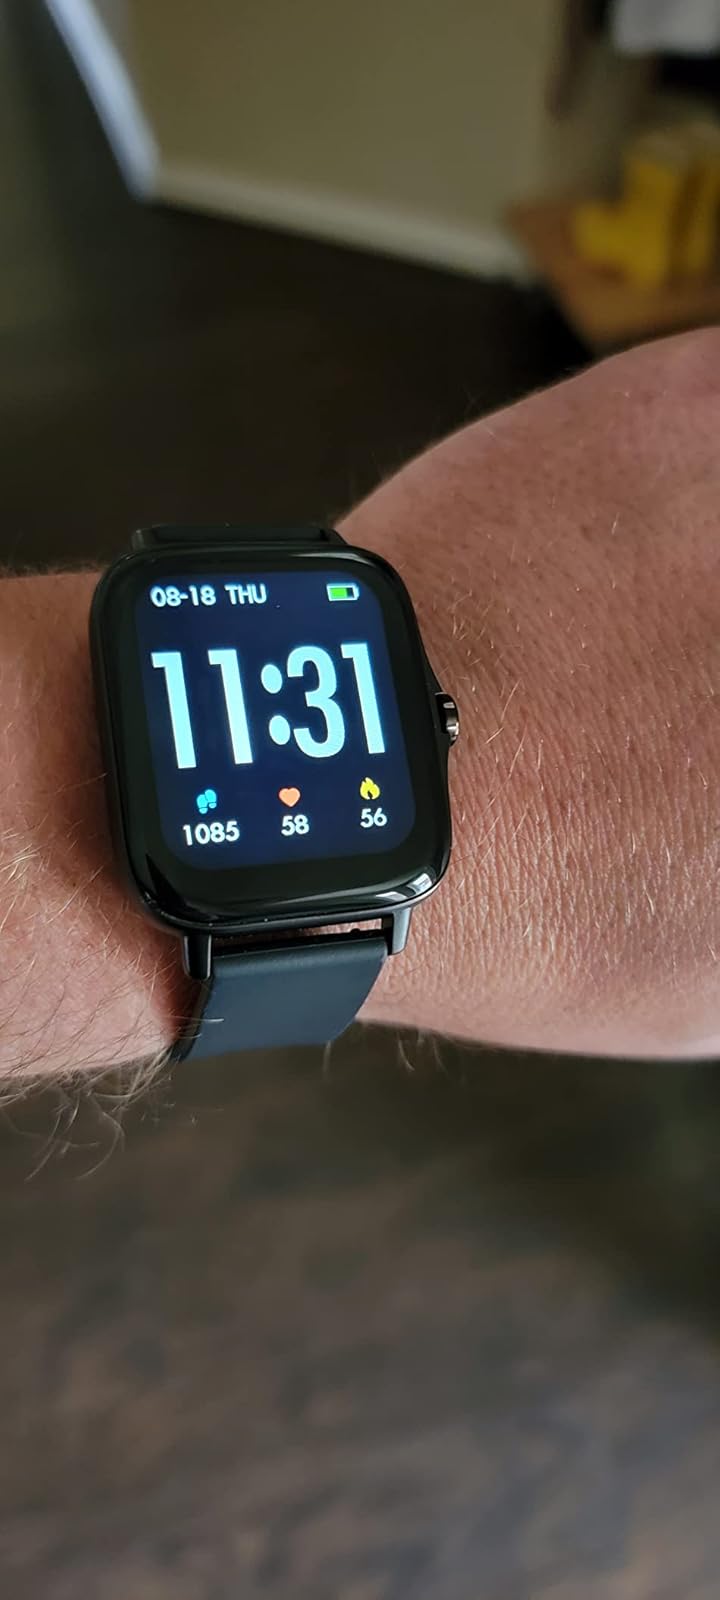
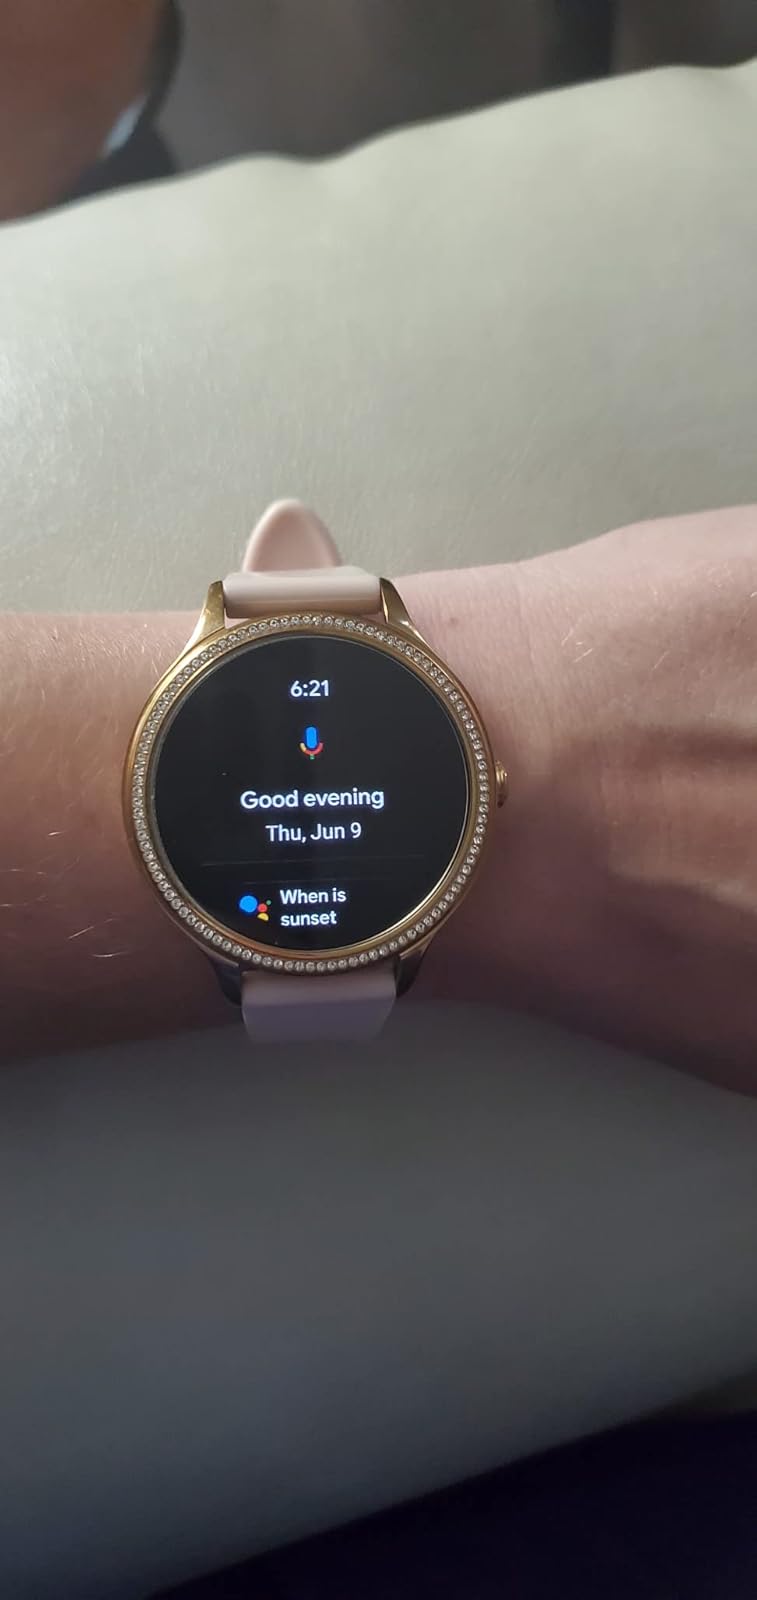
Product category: smartwatch
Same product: no